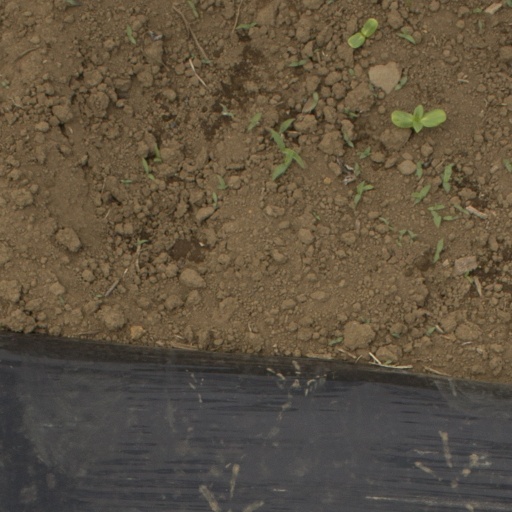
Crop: Jerusalem artichoke